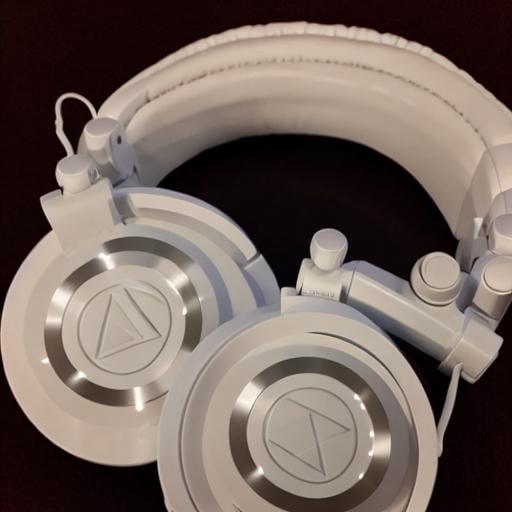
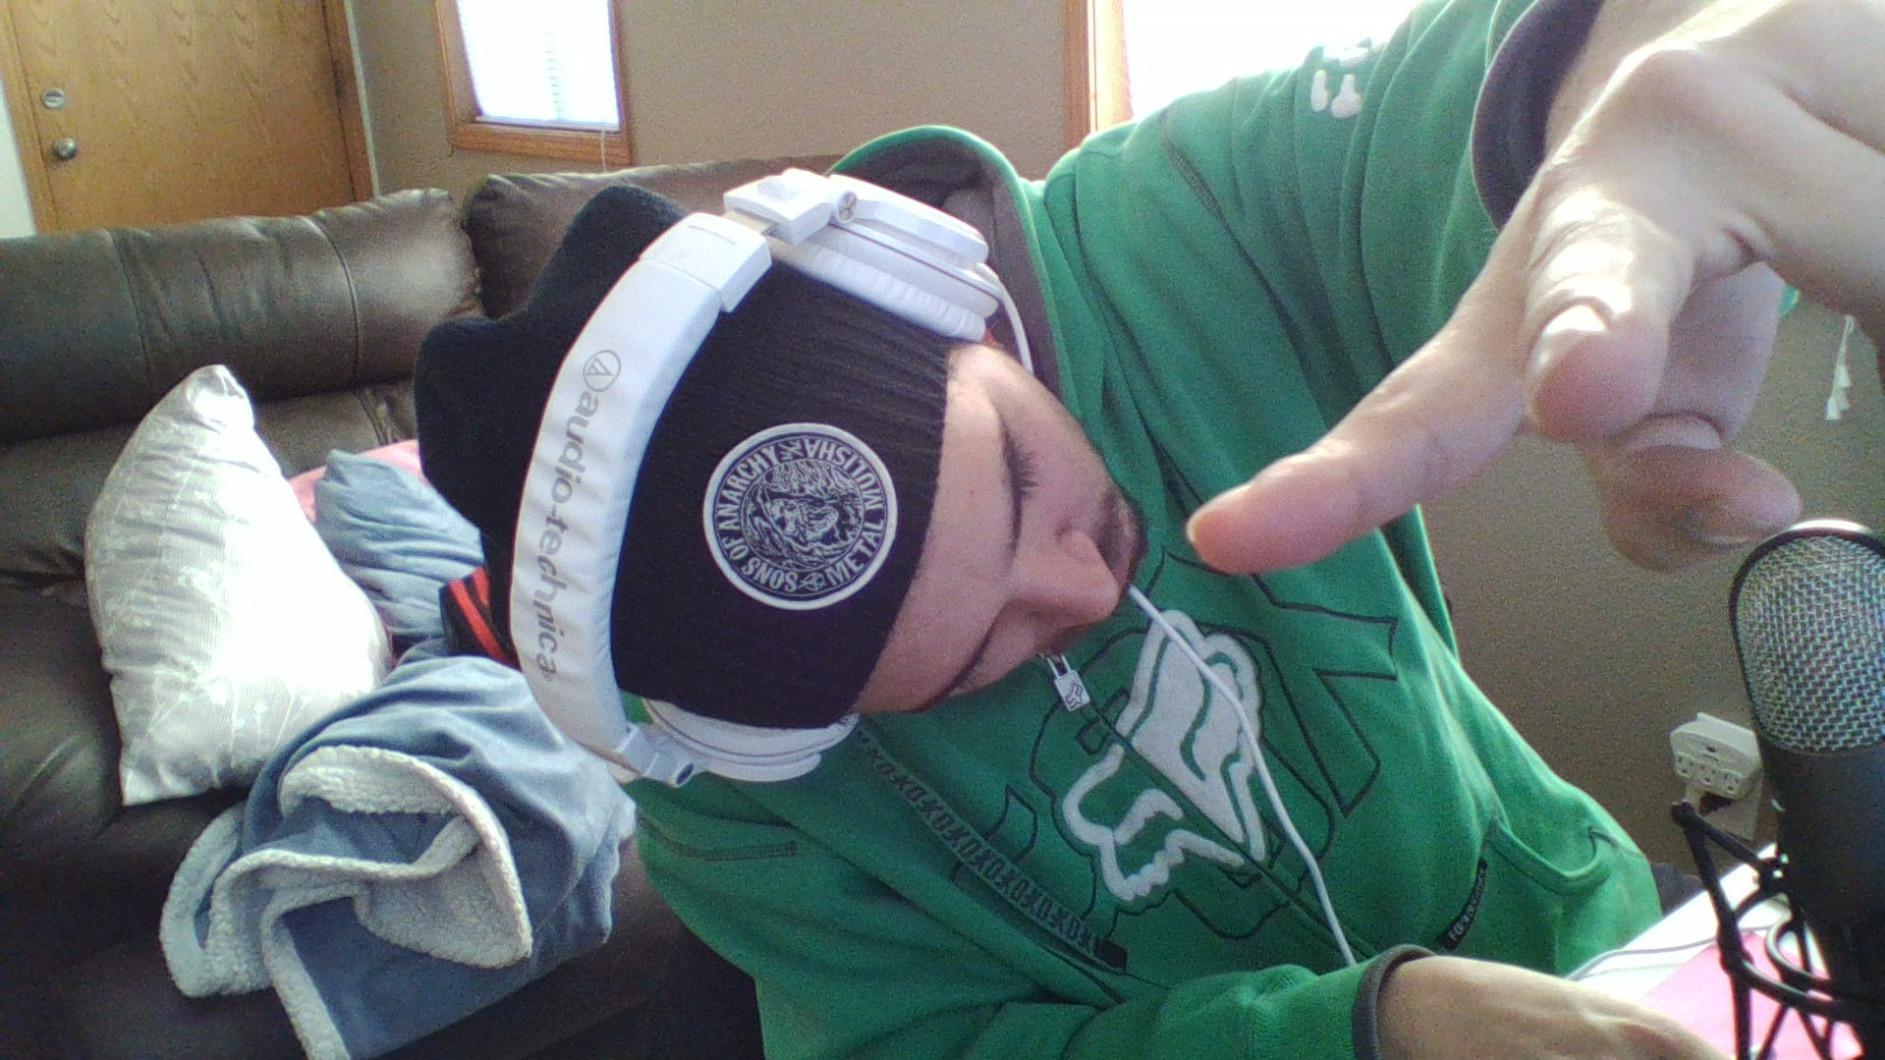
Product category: headphones
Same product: no